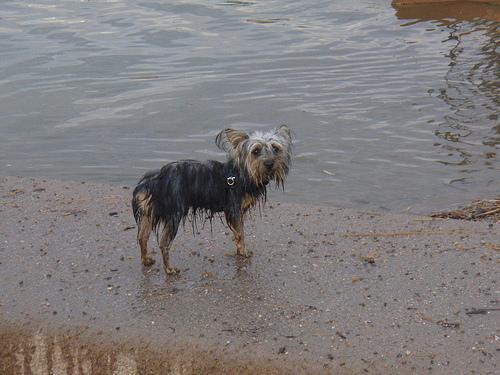
silky_terrier